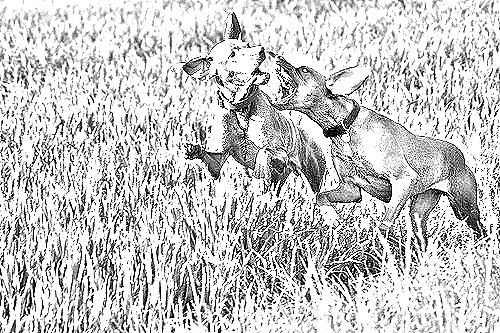
Portrait style: Sketch Portrait